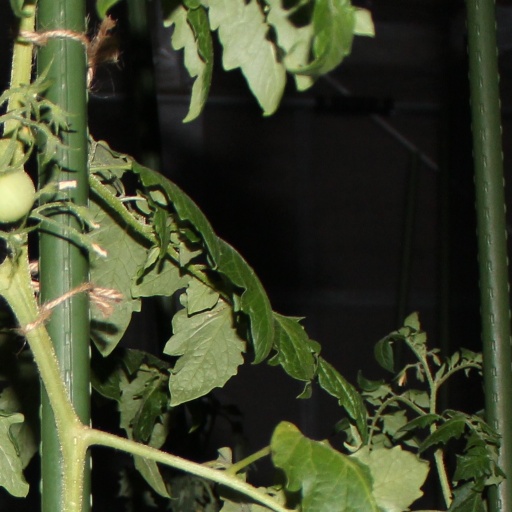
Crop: tomato